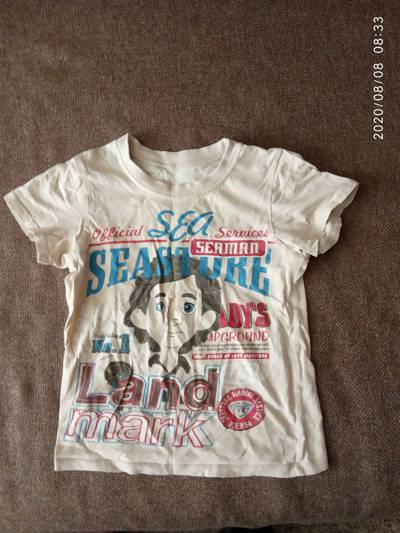
Waste category: clothes